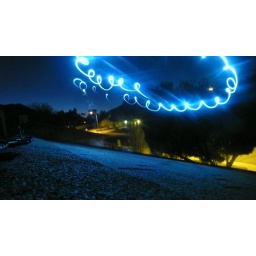
I took a flashlight a ran around in circles waving my hand in the air on the roof of my house